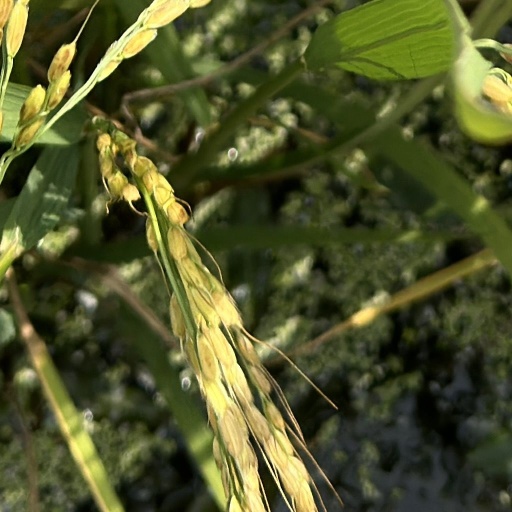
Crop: rice